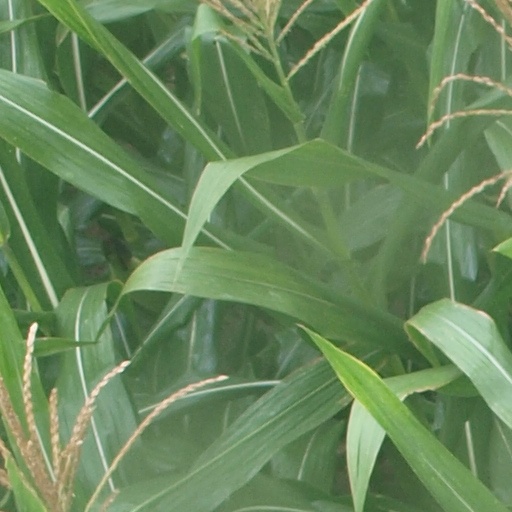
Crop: maize; corn